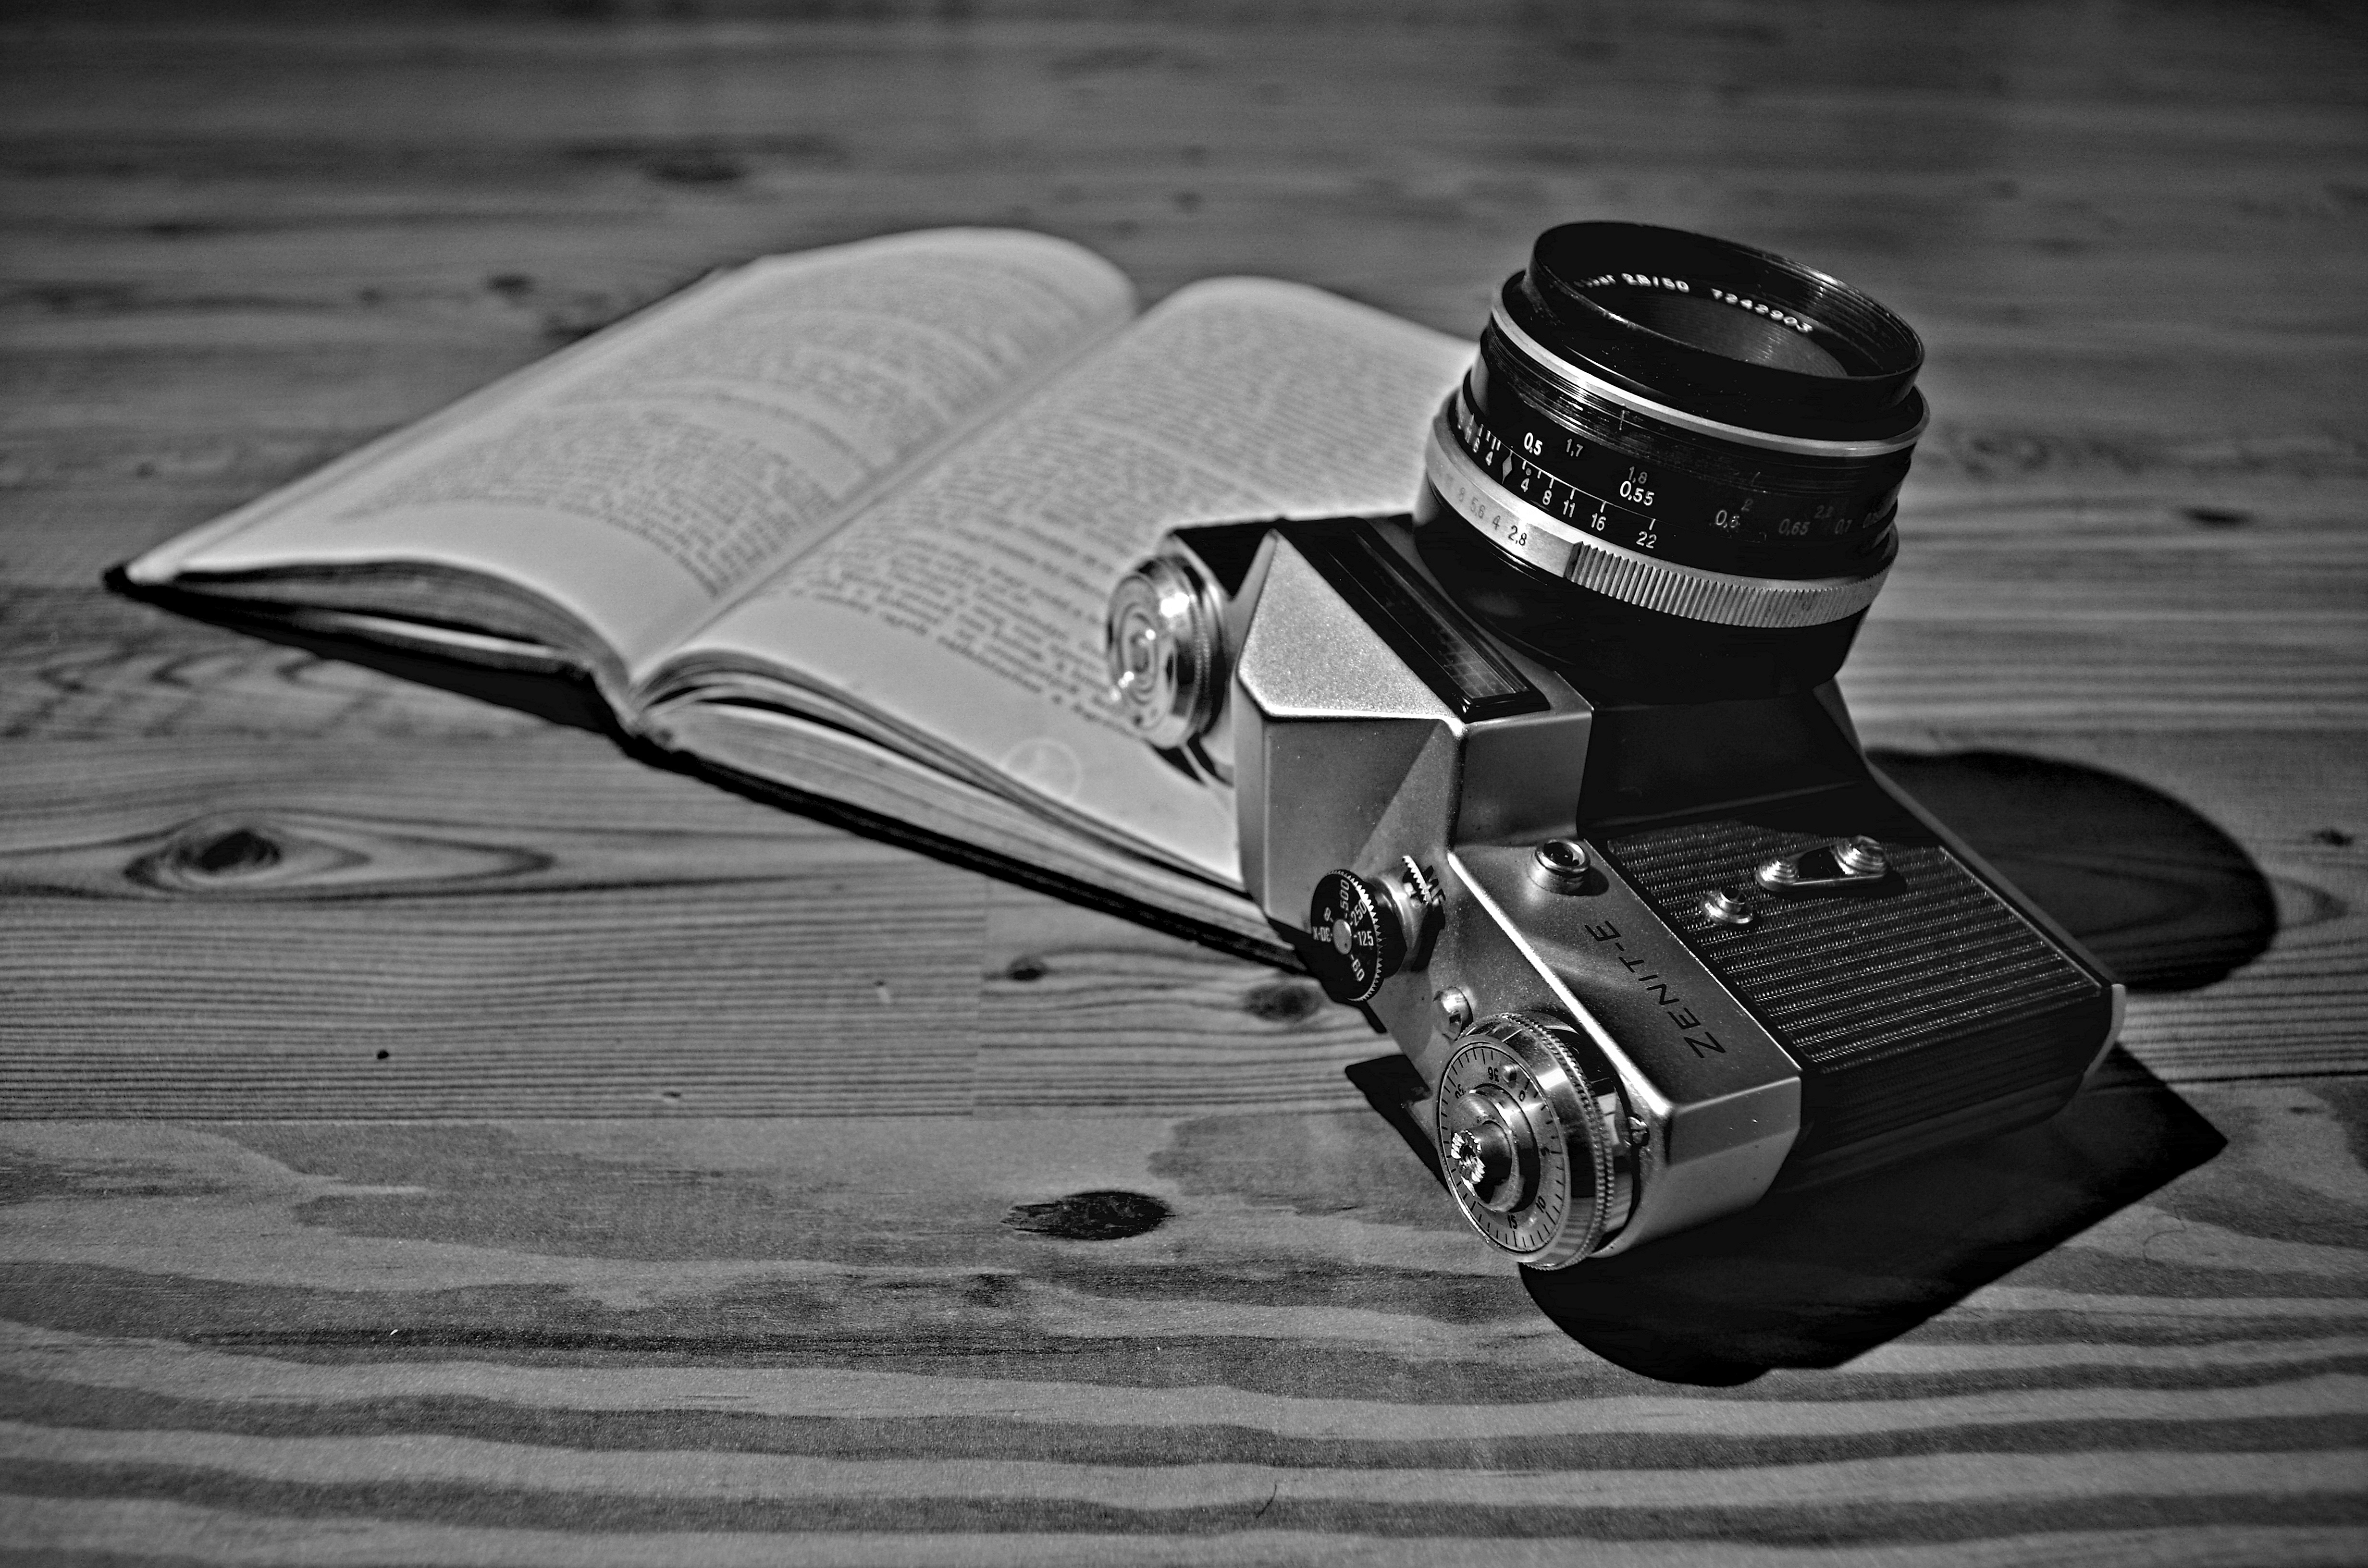
book, light, black and white, white, photography, old, reading, analog, lens, black, monochrome, reflex camera, photograph, mood, past, zenith, still life photography, monochrome photography, digital slr, film noir, single lens reflex camera